Petronella Moens

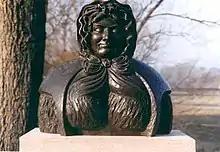
Bust of Moens in Aardenburg

Petronella Moens was born on 16 November 1762 in Kûbaard, the Netherlands, the third child of Petrus Moens, a pastor, and Maria Lycklama à Nijeholt and grew up in Ossendrecht and Aardenburg. Moens's mother died in 1769 while giving birth to her sister Baukje. That same year, Moens contracted smallpox while staying in IJzendijke and was struck blind. Despite her disability, she would write dozens of poems and books, such as "Songbook for the Churches" and its 432 songs. In 1785, she received a gold medal from the Amsteldamsch Dicht- en Letterlievend Genootschap for her poem "De" "christian" and would by the end of her life possess ten such awards.